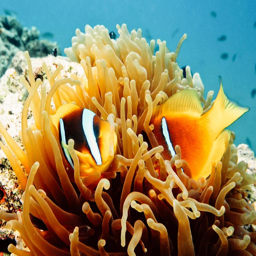
clownfish hide in an anemone